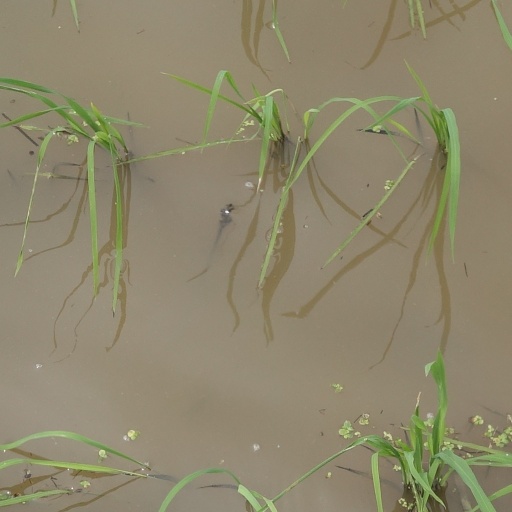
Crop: rice